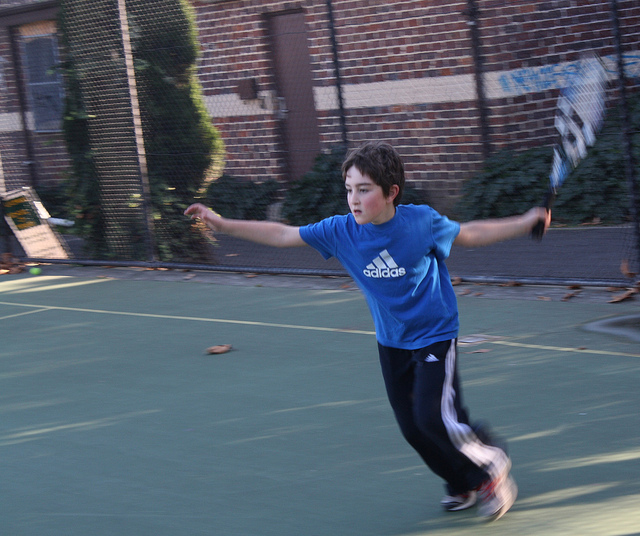
user: Given an image and a question. Answer the question in a short answer. Question: What is the brand of shirt shown? Short Answer:
assistant: adidas